Pierce Brosnan

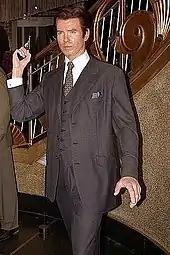
Wax figure of Brosnan as James Bond at Madame Tussauds, London

Brosnan first met James Bond film producer Albert R. Broccoli on the sets of "For Your Eyes Only", as his first wife, Cassandra Harris, had been cast as Countess Lisl von Schlaf, mistress to Milos Columbo. Broccoli said, "if he can act ... he's my guy" to inherit the role of Bond from Roger Moore. It was reported by both "Entertainment Tonight" and the "National Enquirer" that Brosnan was going to inherit another role of Moore's, that of Simon Templar in "The Saint". Brosnan denied the rumours in July 1993 but added, "it's still languishing there on someone's desk in Hollywood."